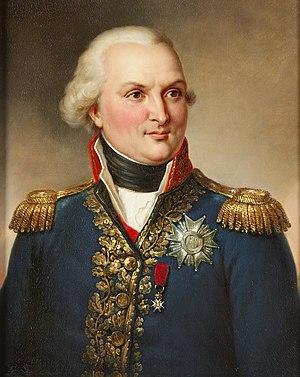
L'expédition de Saint-Domingue débutant en décembre 1801 et s'achevant en novembre 1803, est décidée par le Premier Consul Bonaparte qui, sous l'influence des milieux d'affaires et du lobby colonial dont font partie le Deuxième Consul Cambacérès, ex-avocat des planteurs, le conseiller d'État pour les affaires coloniales, Barbé-Marbois ou encore le planteur Malouet, envoie un corps expéditionnaire dans la colonie de Saint-Domingue.
La bataille du 13 prairial an II fut une importante bataille navale qui opposa les flottes britannique et française au large de l'île d'Ouessant entre le 28 mai et le 1ᵉʳ juin 1794.